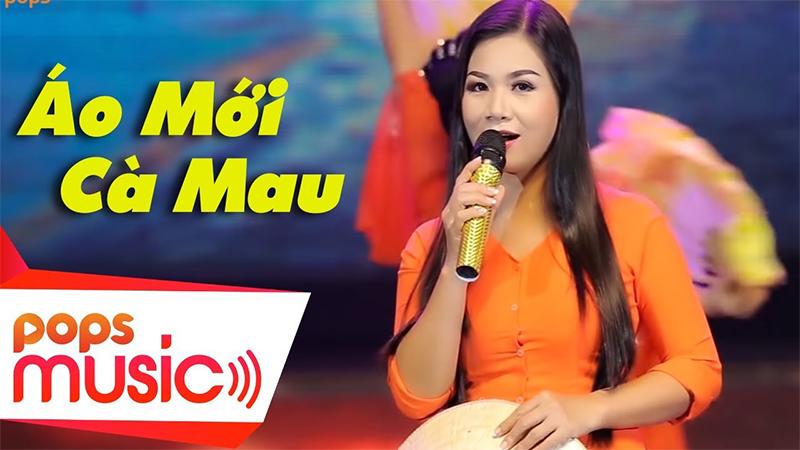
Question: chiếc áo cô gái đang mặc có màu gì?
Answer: chiếc áo có màu cam